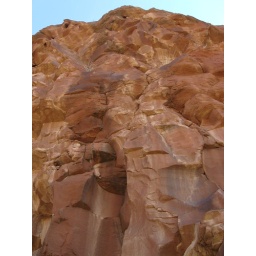
A red rock wall stretching up above a petroglyph site.